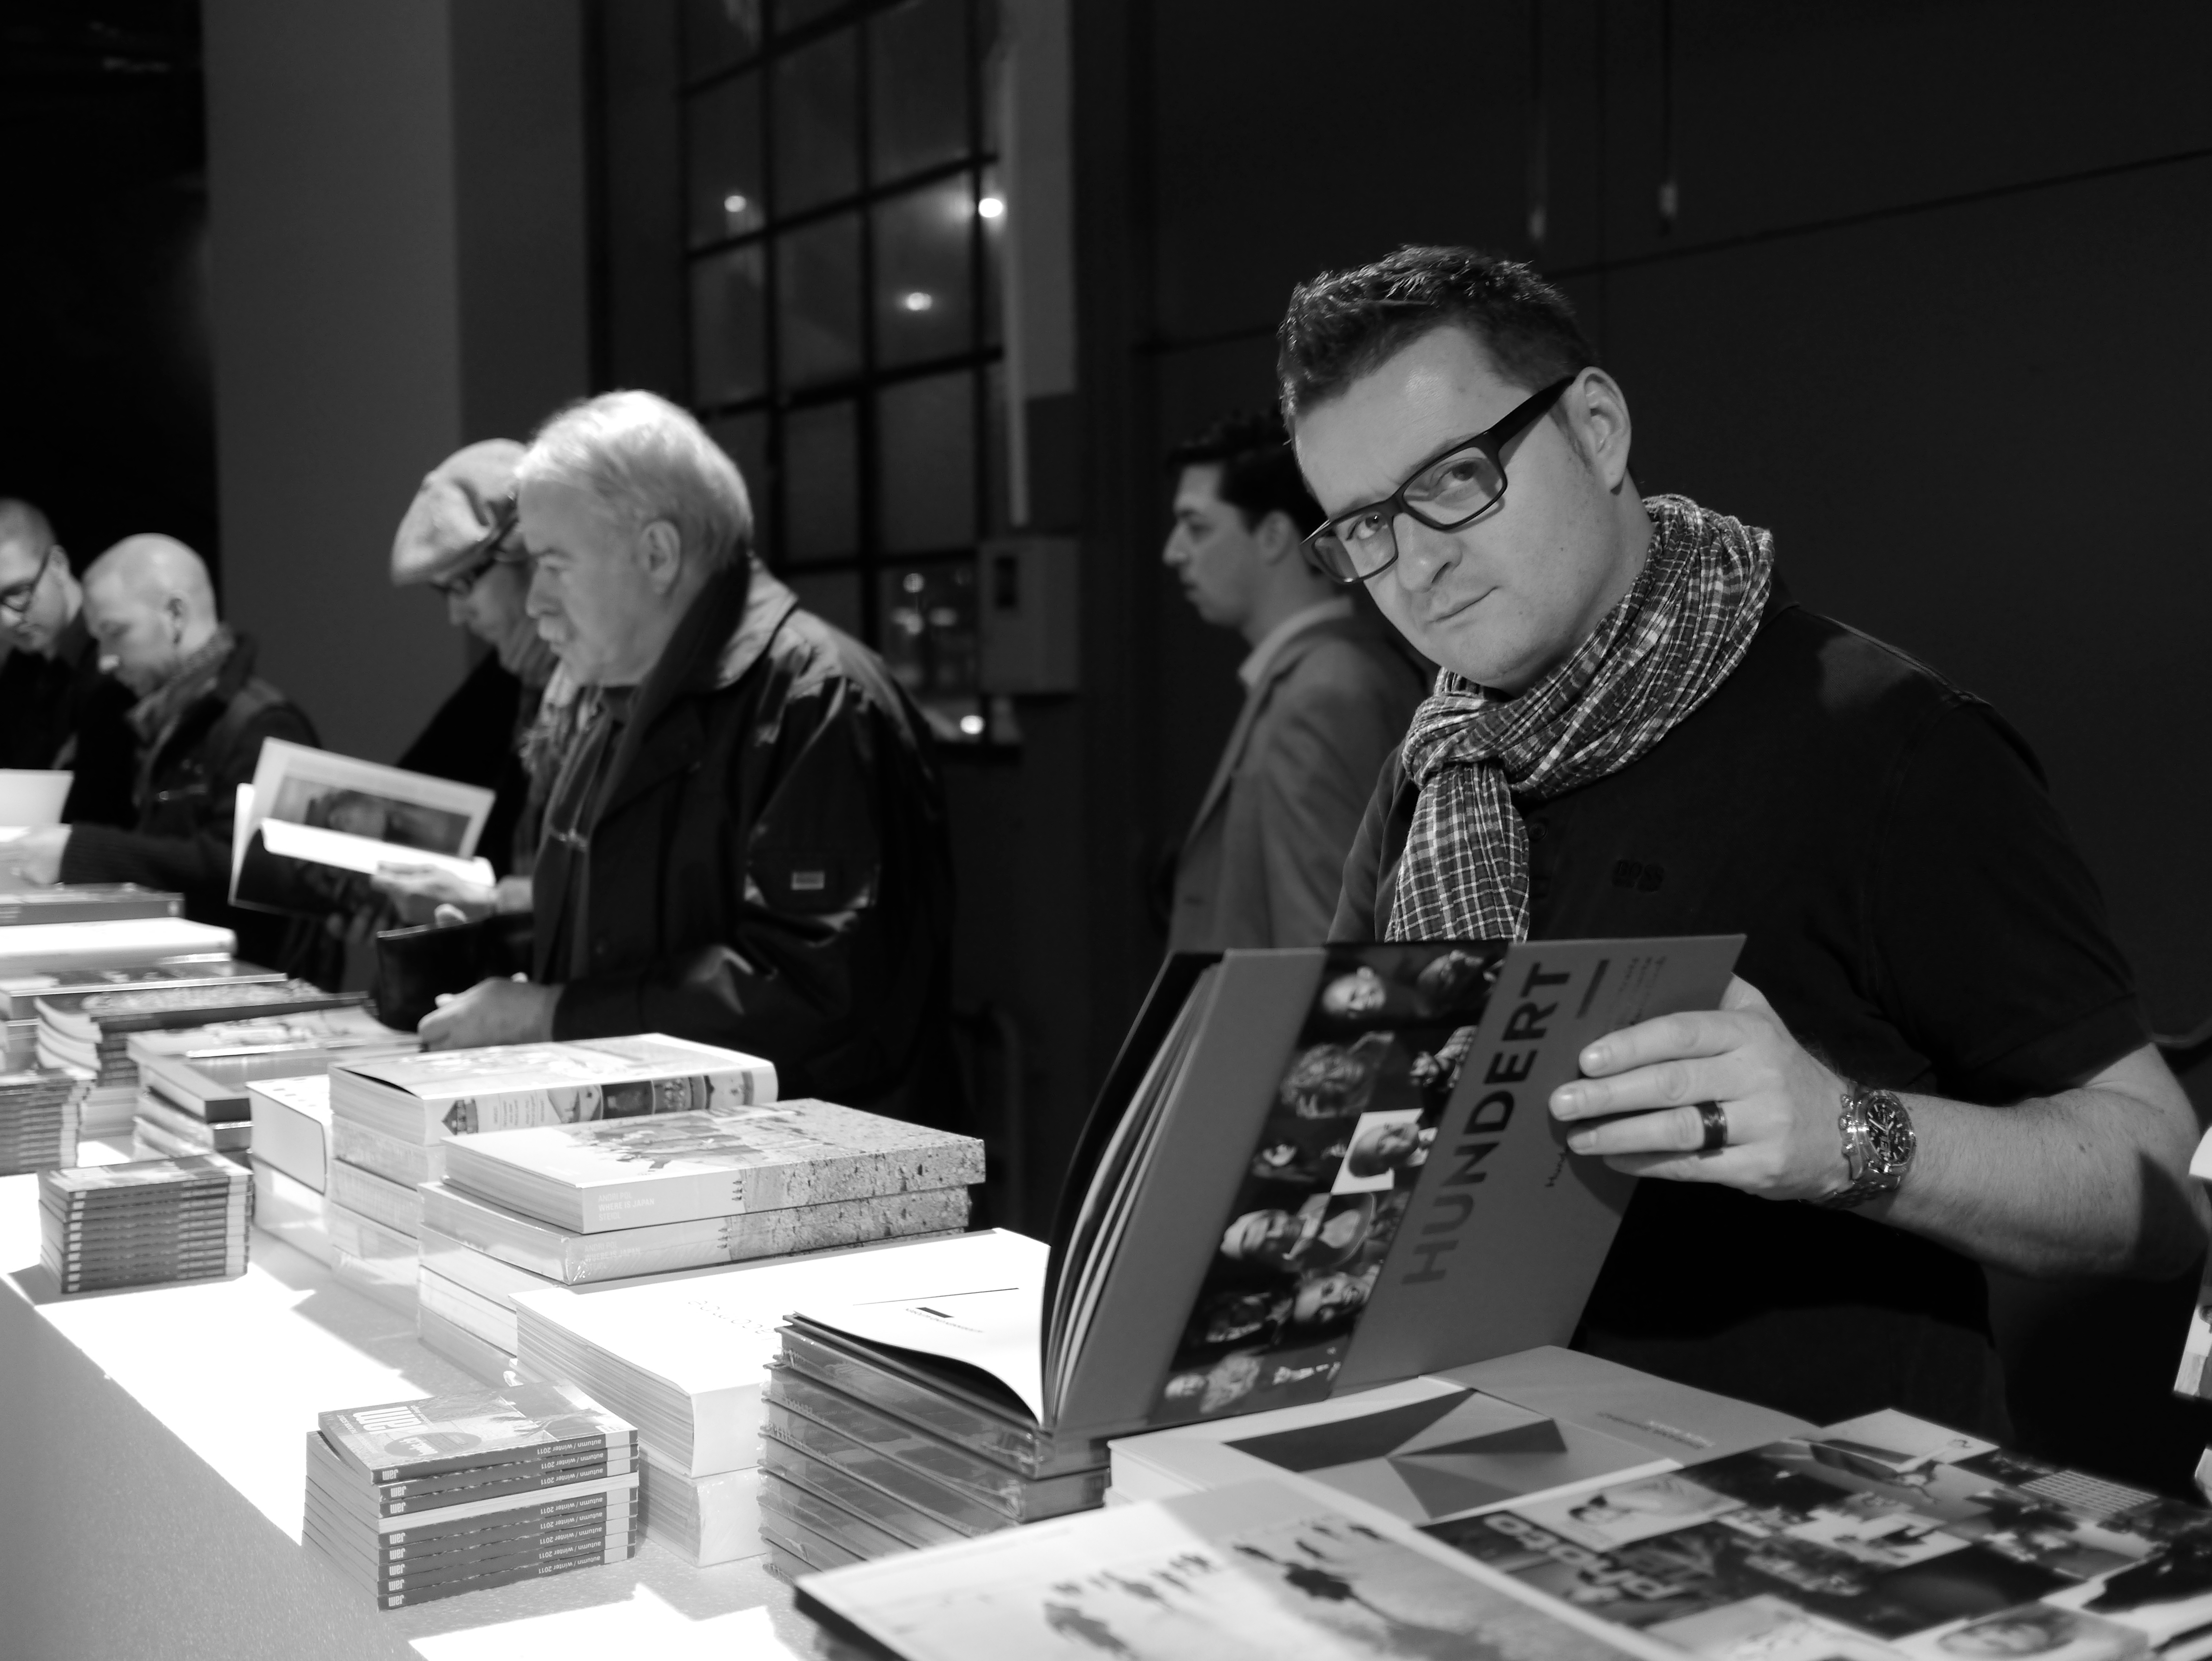
black and white, white, street, photography, ebook, training, black, monochrome, streetphotography, flickr, thomas, video, olympus, omd, fuji, leica, monochrom, leuthard, hcb, thomasleuthard, monochrome photography